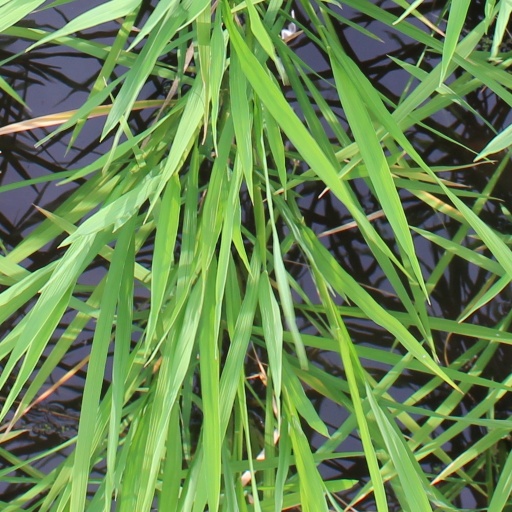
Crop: rice